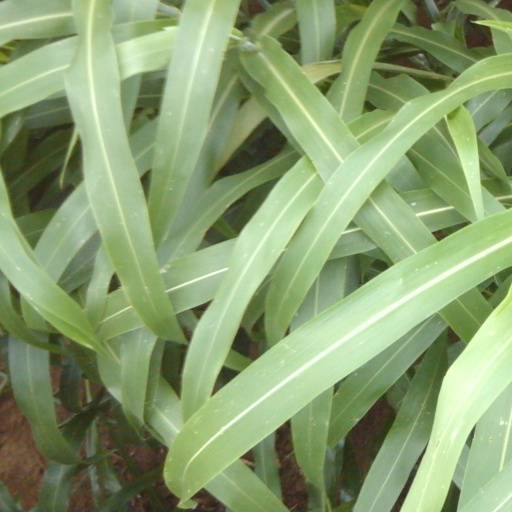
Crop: sorghum